What Remains (book)

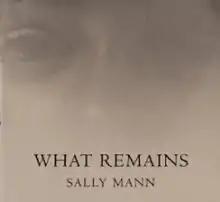
Cover

What Remains is a 2003 photography book by Sally Mann. The book is published by Bullfinch Press and contains 132 images on the subject of death, including photographs of decomposing bodies. The book lent its name to the 2005 film about Sally Mann, "", in which Mann can be seen at the University of Tennessee's anthropological facility, taking photos for the book of corpses which had specifically been left outside for scientific study of human decomposition. Mann opened her exhibition for the book at the Corcoran College of Art and Design in 2004. The exhibition was divided into five sections that "visually depict[ed] the eternal cycle of life, death, and regeneration."